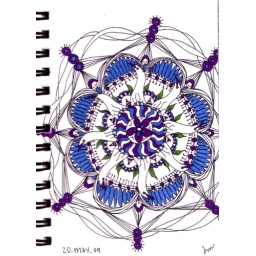
My grandson told me it looked like a fancy blue flower with duck heads in it.